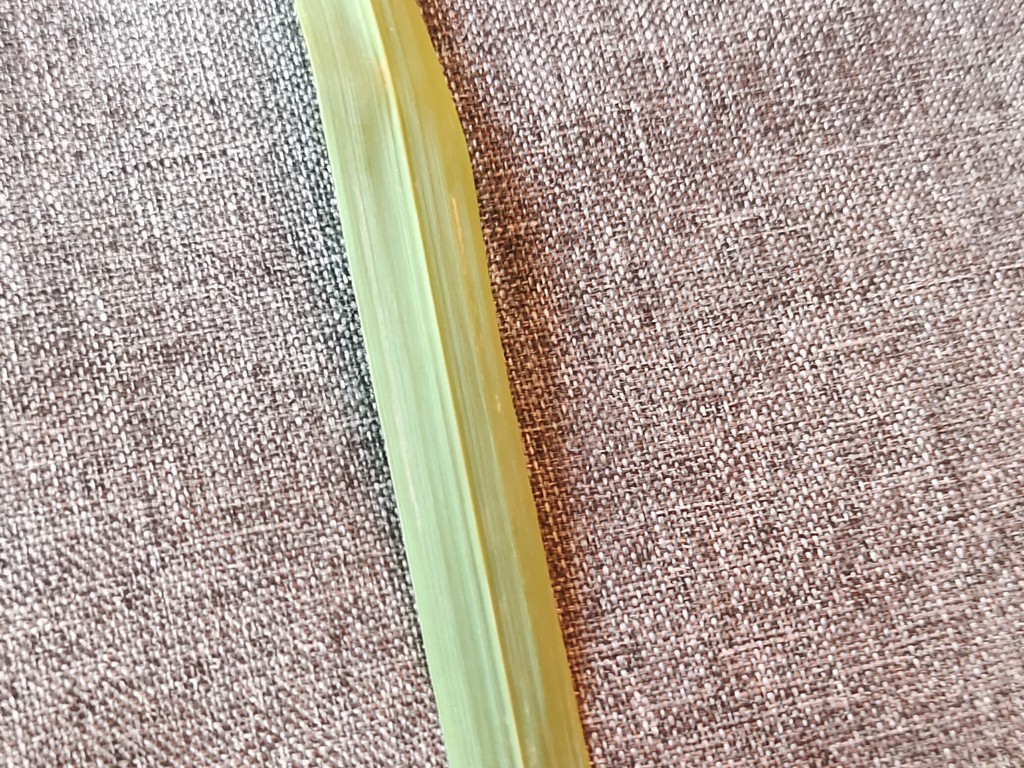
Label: Healthy